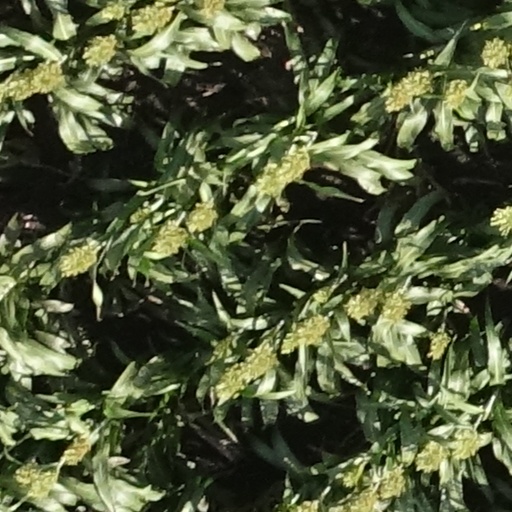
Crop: sorghum